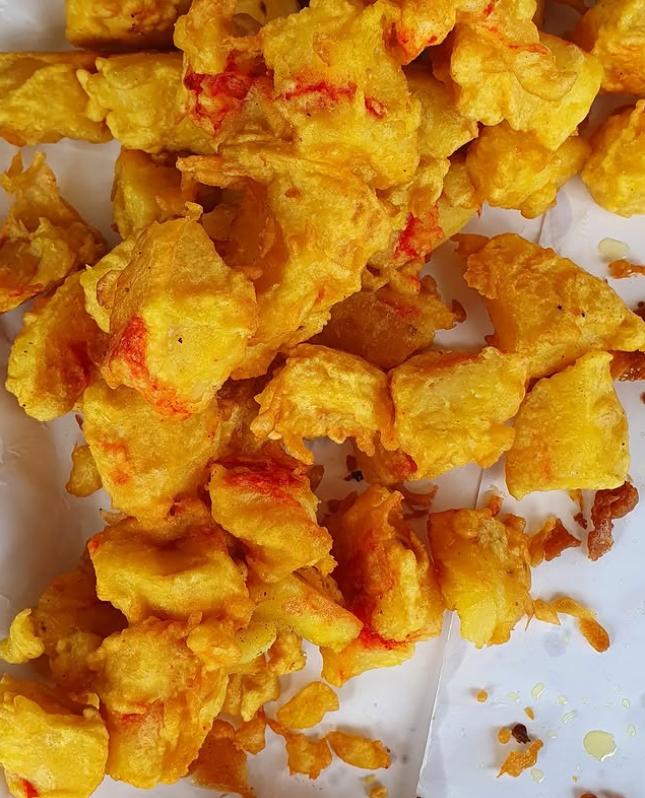
Hivi ni viazi karai ambazo ziko katika karatasi ya rangi ya nyeupe. Viazi karai hutengenezwa kwa kuchemshwa na kubambuliwa maganda na kukaangwa kwa mafuta baada ya kuwa katika mganda ili kuondolewa ganda lake la nje iliyo na uchuzi wa ukwaju ama pilipili.